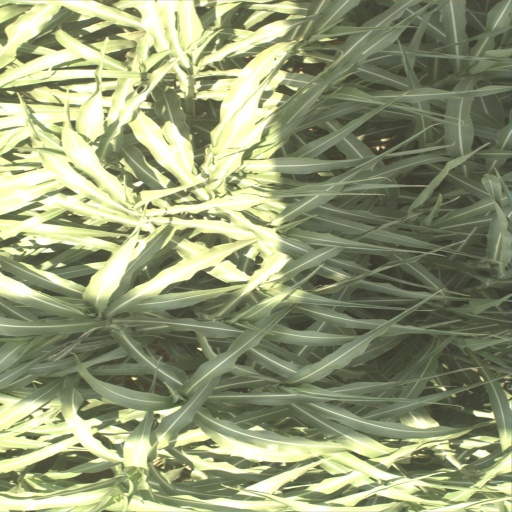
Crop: sorghum